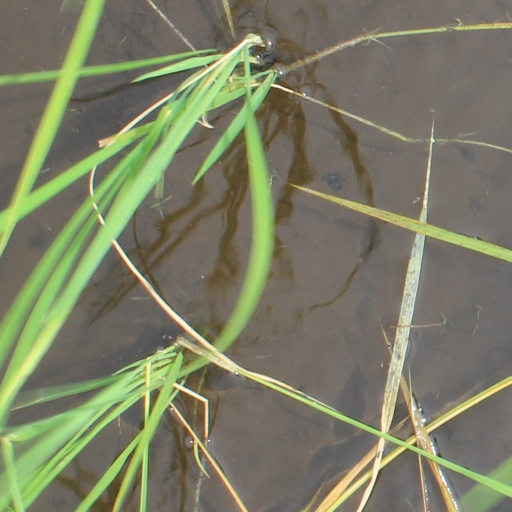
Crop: rice